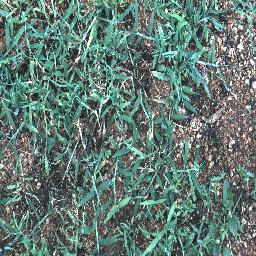
Label: negative